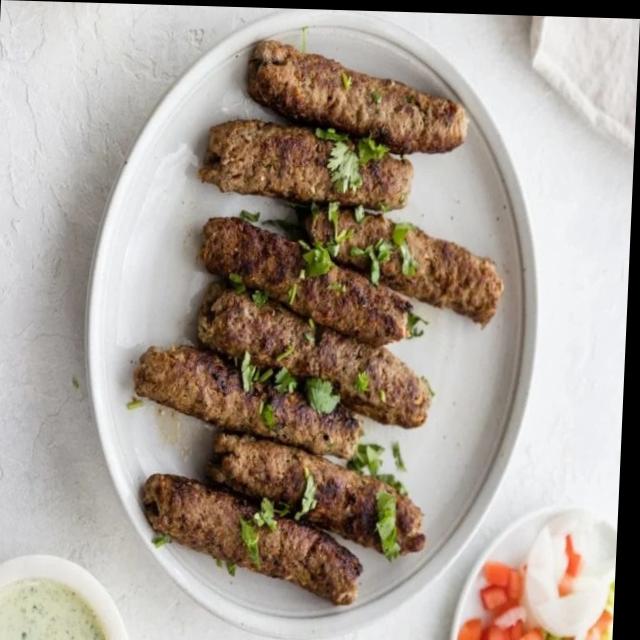
Dish: kebab